Galloping Coroners

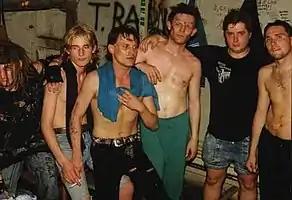
Vágtázó Halottkémek in 1991. From left to right: Balatoni Endre, Sidoó Attila, Soós Lajos, Grandpierre Atilla, Ipacs László, Németh László

Galloping Coroners (Hungarian: Vágtázó Halottkémek, , also known as VHK and Rasende Leichenbeschauer) is a Hungarian original shamanic band active between 1975–2001, and since 2009. The band established a unique "shaman punk" or "psychedelic hardcore" sound, and is regarded as one of the most important alternative bands of the 1980s from the Eastern European bloc. Permanent restrictions by Hungarian authorities made worldwide tours difficult for the band, but its ecstatic concerts garnered surprising success across Western Europe. Though relatively obscure and commercially limited outside of Eastern Europe, "Maximumrocknroll" described the band as "equal in spirit and grit to faves like Sonic Youth or Big Black but with an identity all its own". VHK has been praised as a highly important band by Iggy Pop, Henry Rollins, Jello Biafra and Einstürzende Neubauten.